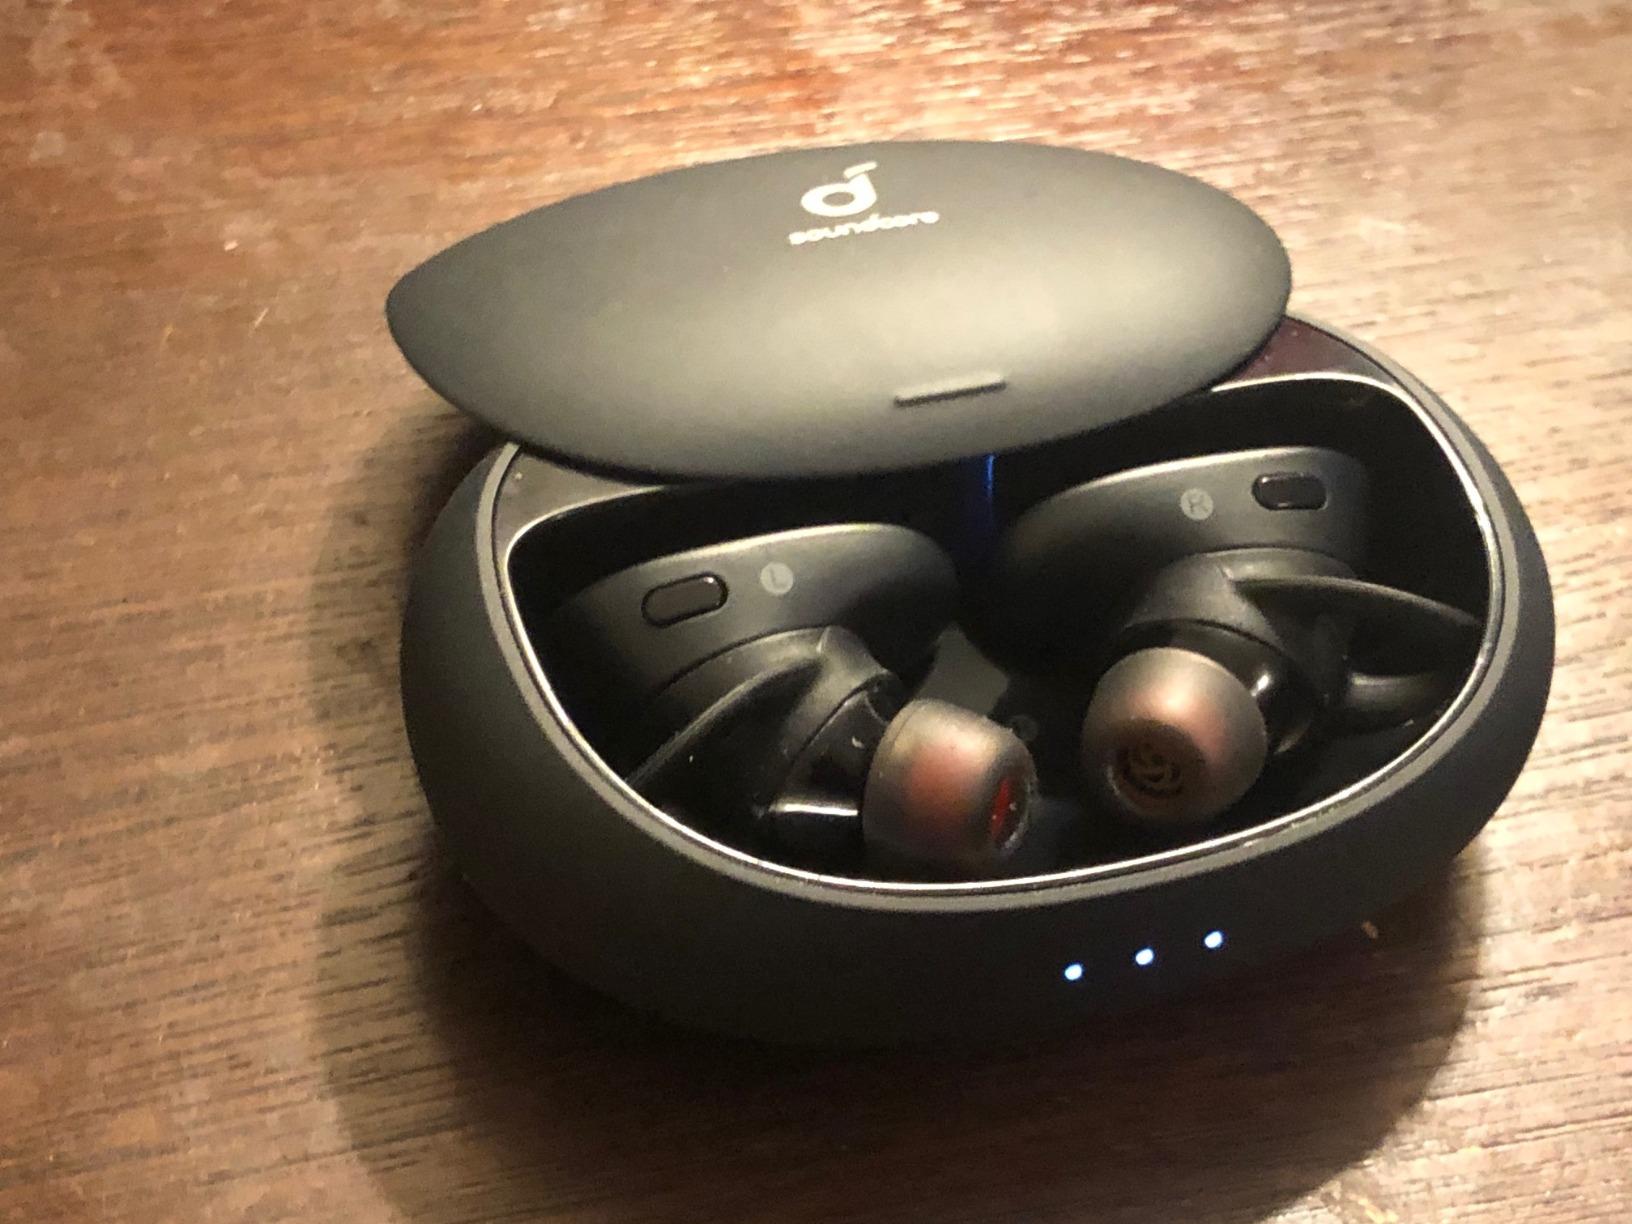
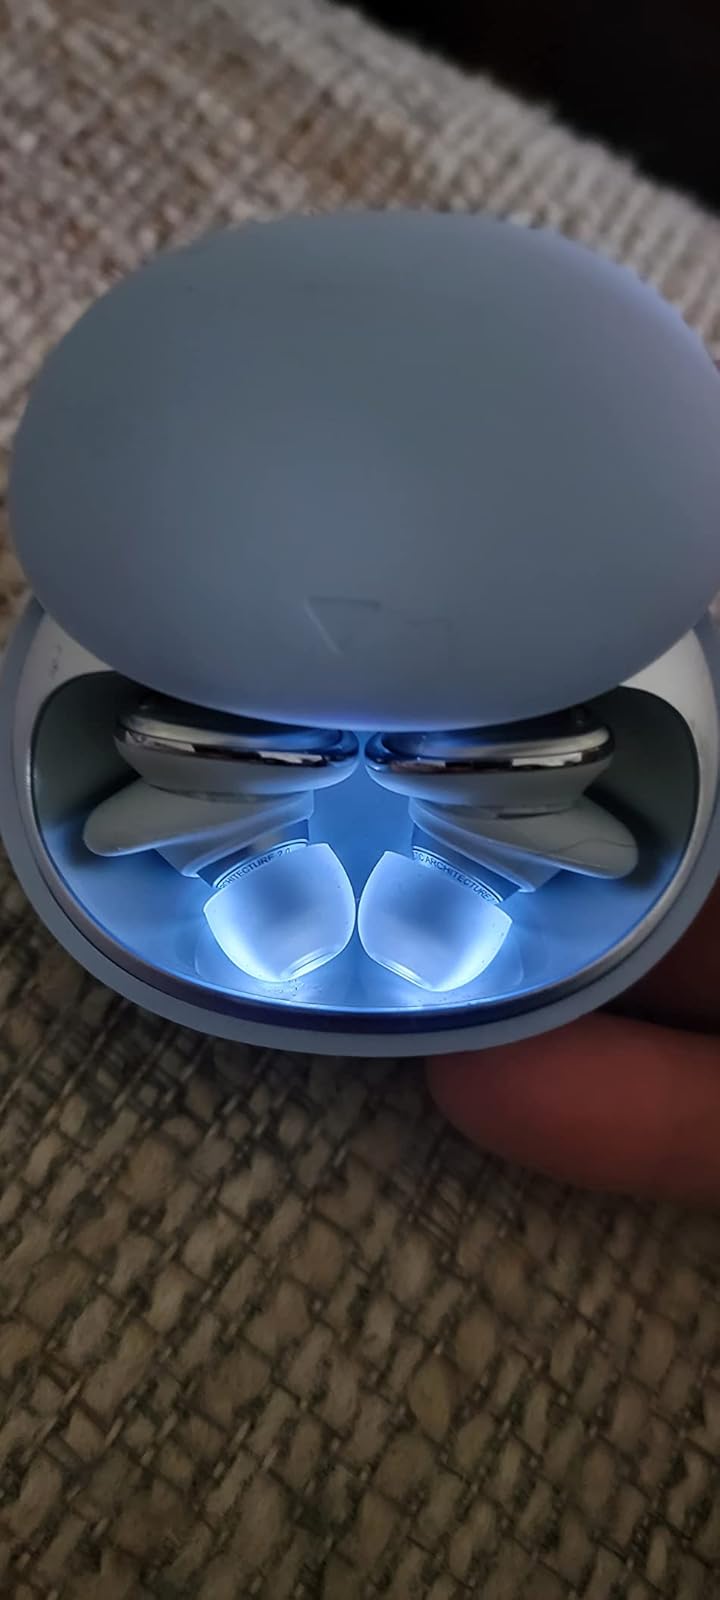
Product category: earbuds
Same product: no